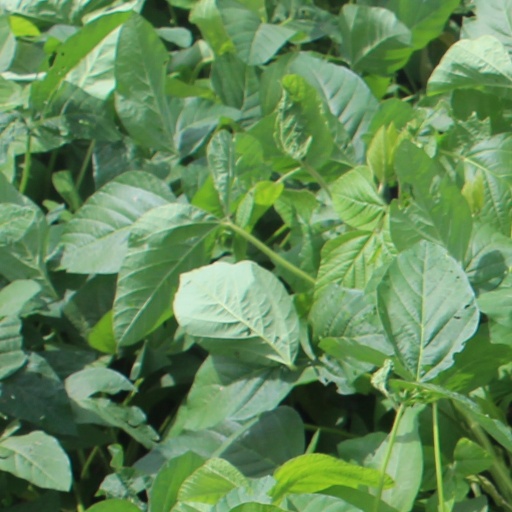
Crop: soybean